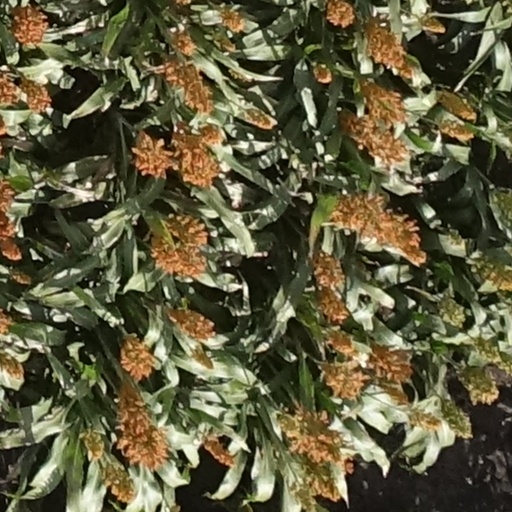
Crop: sorghum